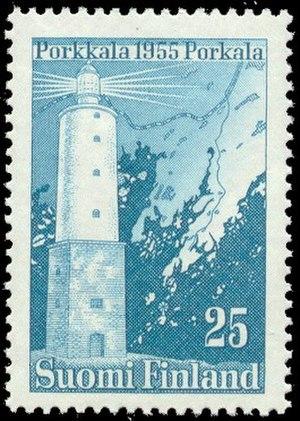
Le phare de Rönnskär est un ancien phare situé sur l'île de Rönnskär au sud de la péninsule de Porkkala dans le golfe de Finlande, au large de la municipalité de Kirkkonummi, en région d'Uusimaa.